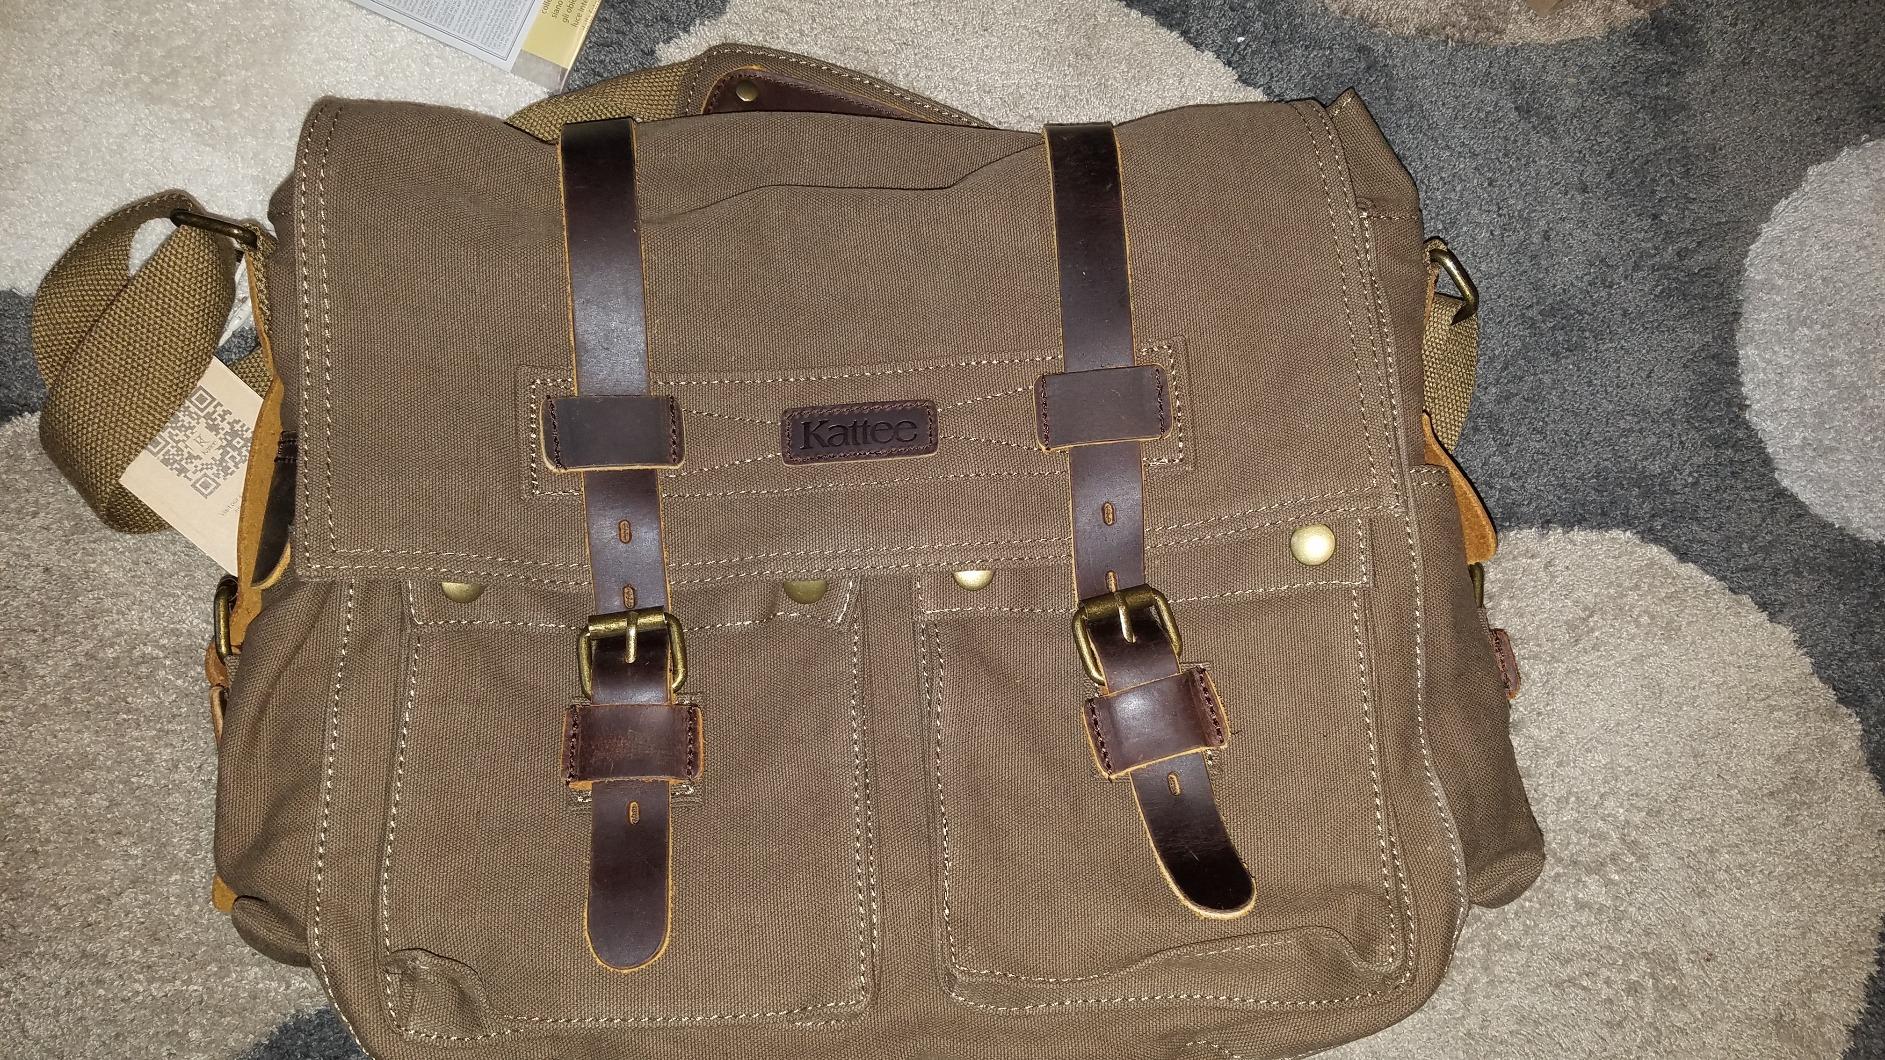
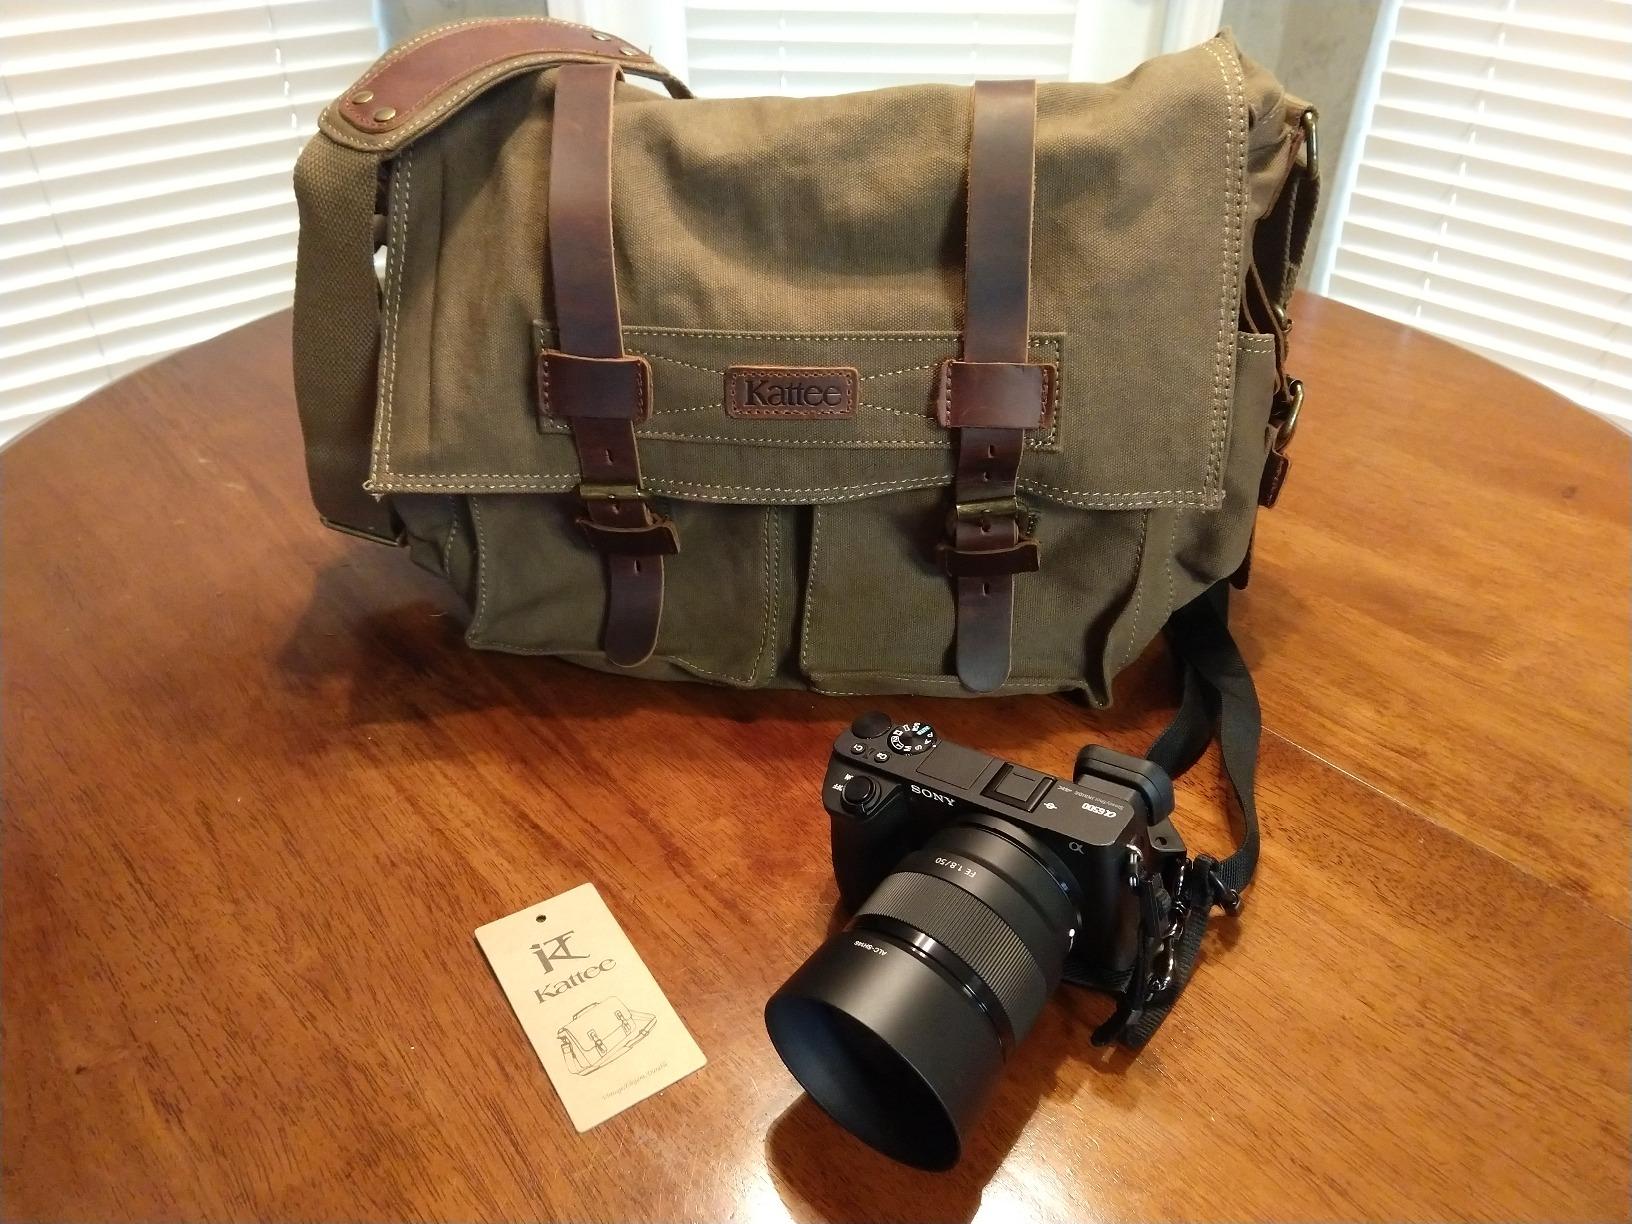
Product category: bag
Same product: yes